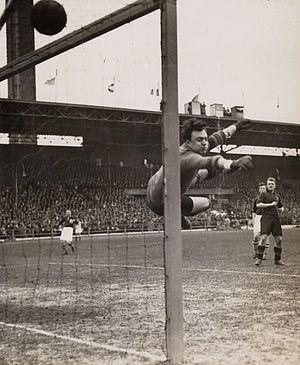
Le bilan de l'équipe de Belgique de football est catastrophique en 1934 avec quatre défaites, dont deux véritables raclées, et un partage des points, en cinq rencontres.